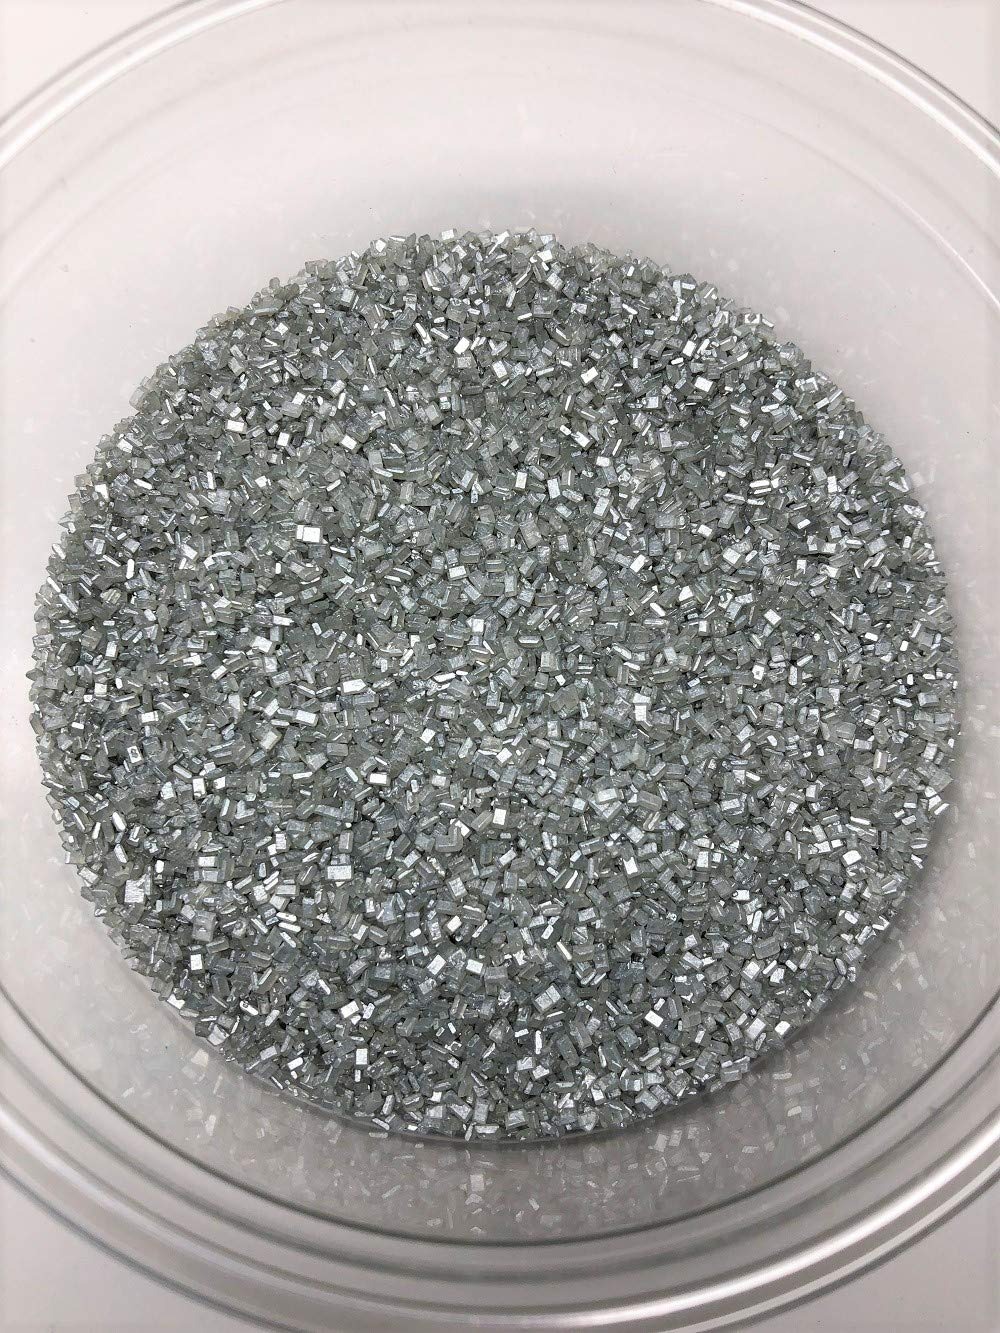
Item Name: Sugar Crystalz Silver Crystals Bakery Topping Sprinkles 8 ounces colored sugar
Product Description: Silver Crystals. Shiny, larger size pieces of sugar sprinkles up to 1/16". The perfect topping for your cookies, cupcakes, ice cream, or any other dessert! This listing is for a bulk 8 ounce package of silver crystals.
Value: 8.0
Unit: Ounce

Price: 22.13